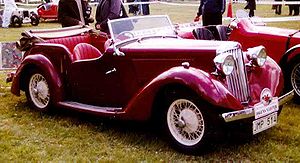
Talbot / Rootes æraen
Ten coupé 1936
Talbot var et automobilmærke, der eksisterede fra 1903 til 1992, dog afbrudt i tiden mellem 1960 og 1978. Mærket har været ejet af flere forskellige producenter, senest PSA Peugeot Citroën. Mærket var oprindeligt et engelsk mærke for importerede franske biler i England.